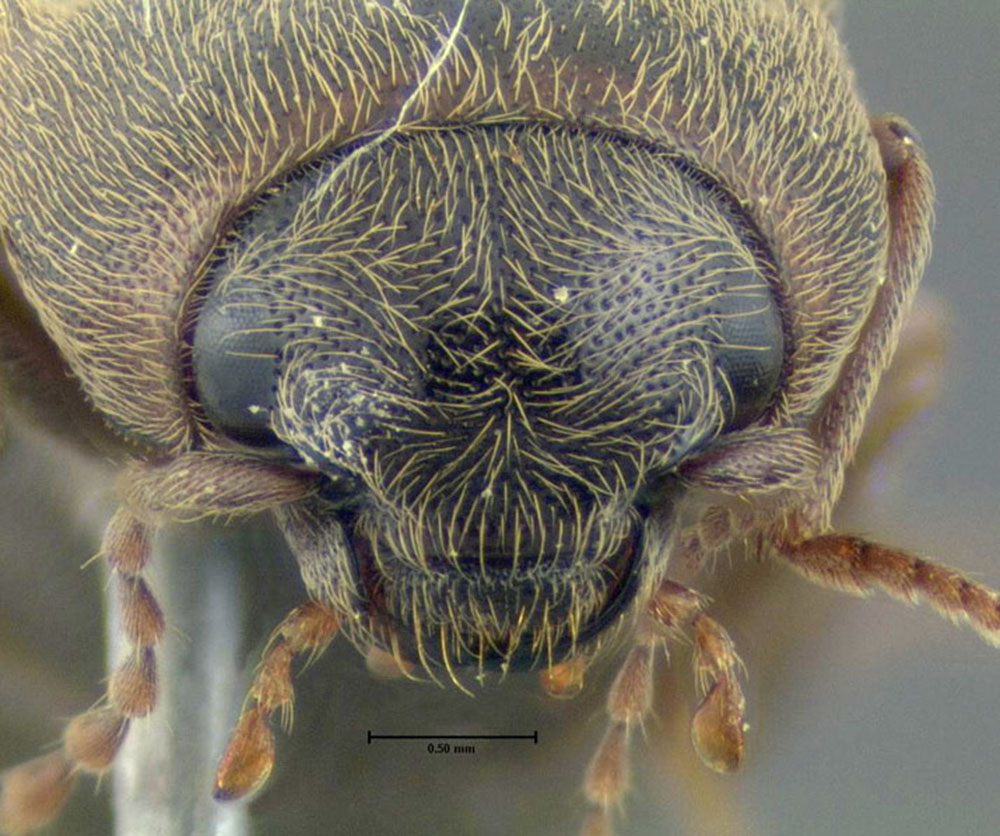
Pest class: clickbeetles_wireworms